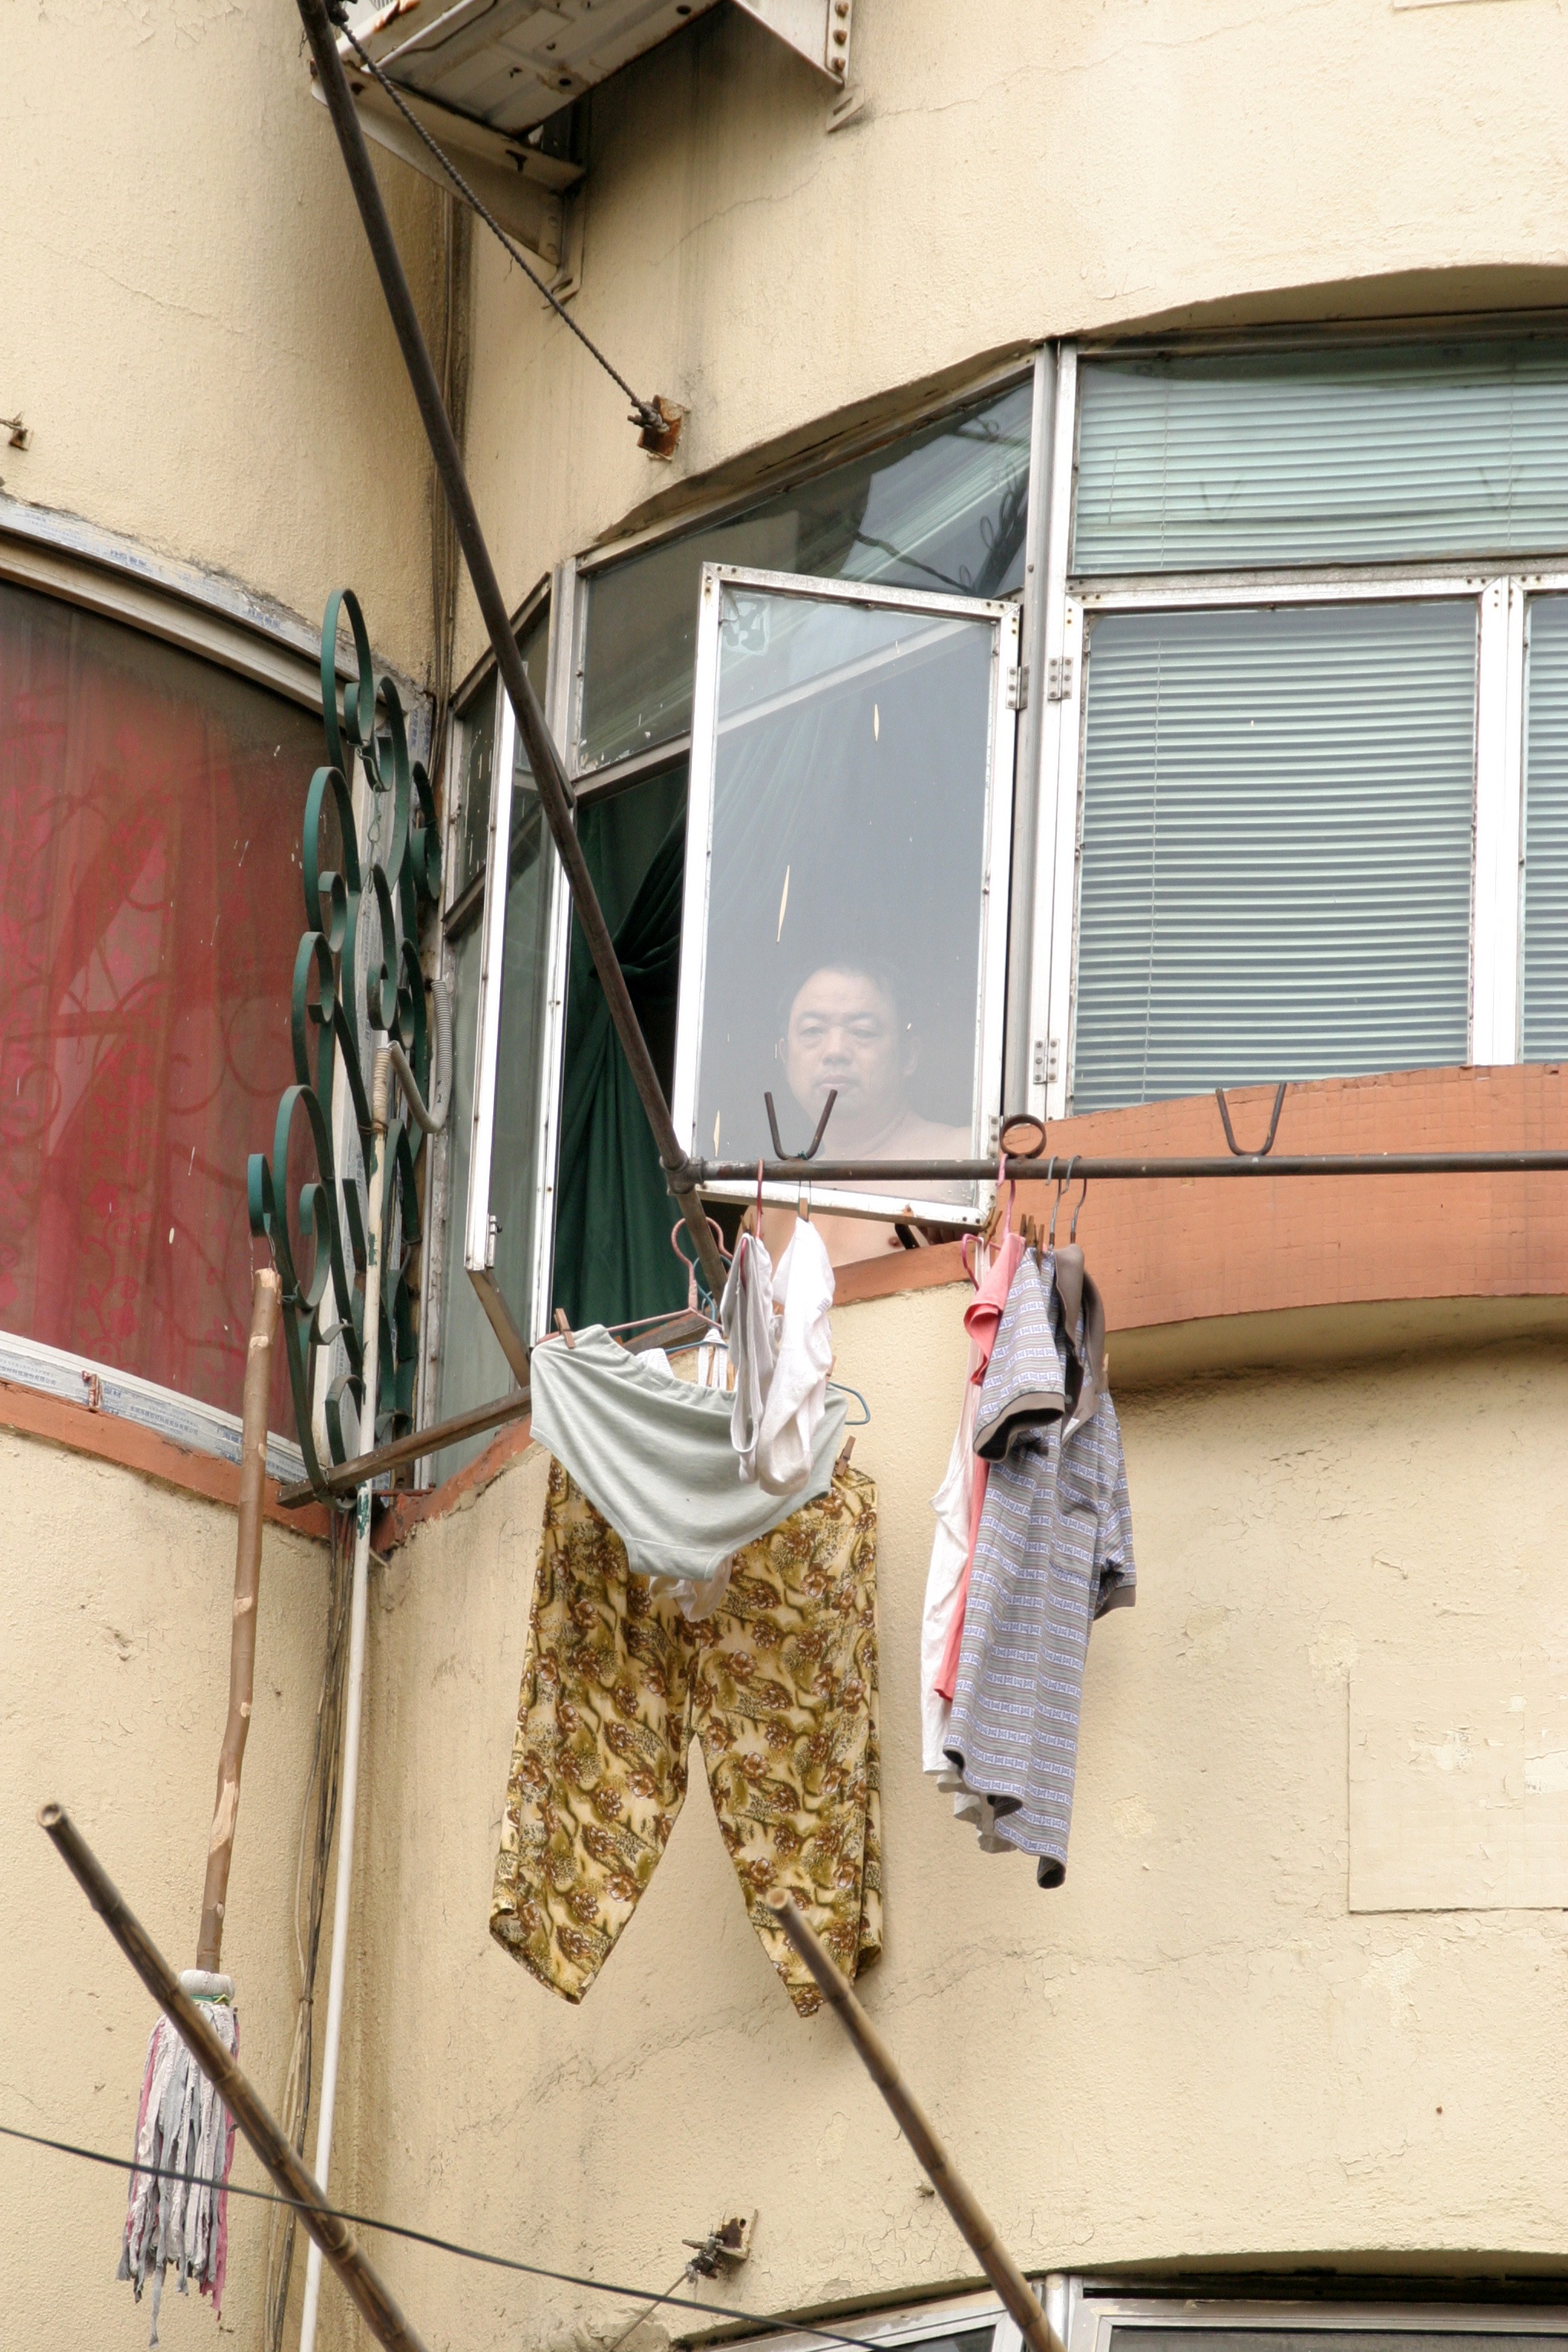
house, window, roof, home, wall, barren, balcony, interior design, art, depression, trist, window covering